Edward Ellsberg

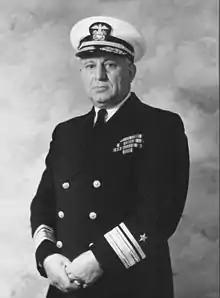
Edward Ellsberg

Edward Ellsberg, OBE (November 21, 1891 – January 24, 1983) was an officer in the United States Navy and a popular author. He was widely known as "Commander Ellsberg".